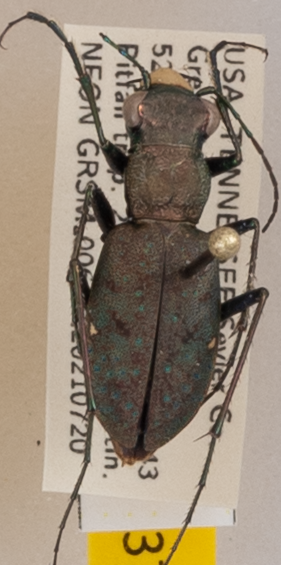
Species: Cylindera unipunctata
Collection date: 2021-07-20
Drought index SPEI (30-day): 0.382
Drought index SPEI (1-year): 1.25
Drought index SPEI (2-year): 1.962